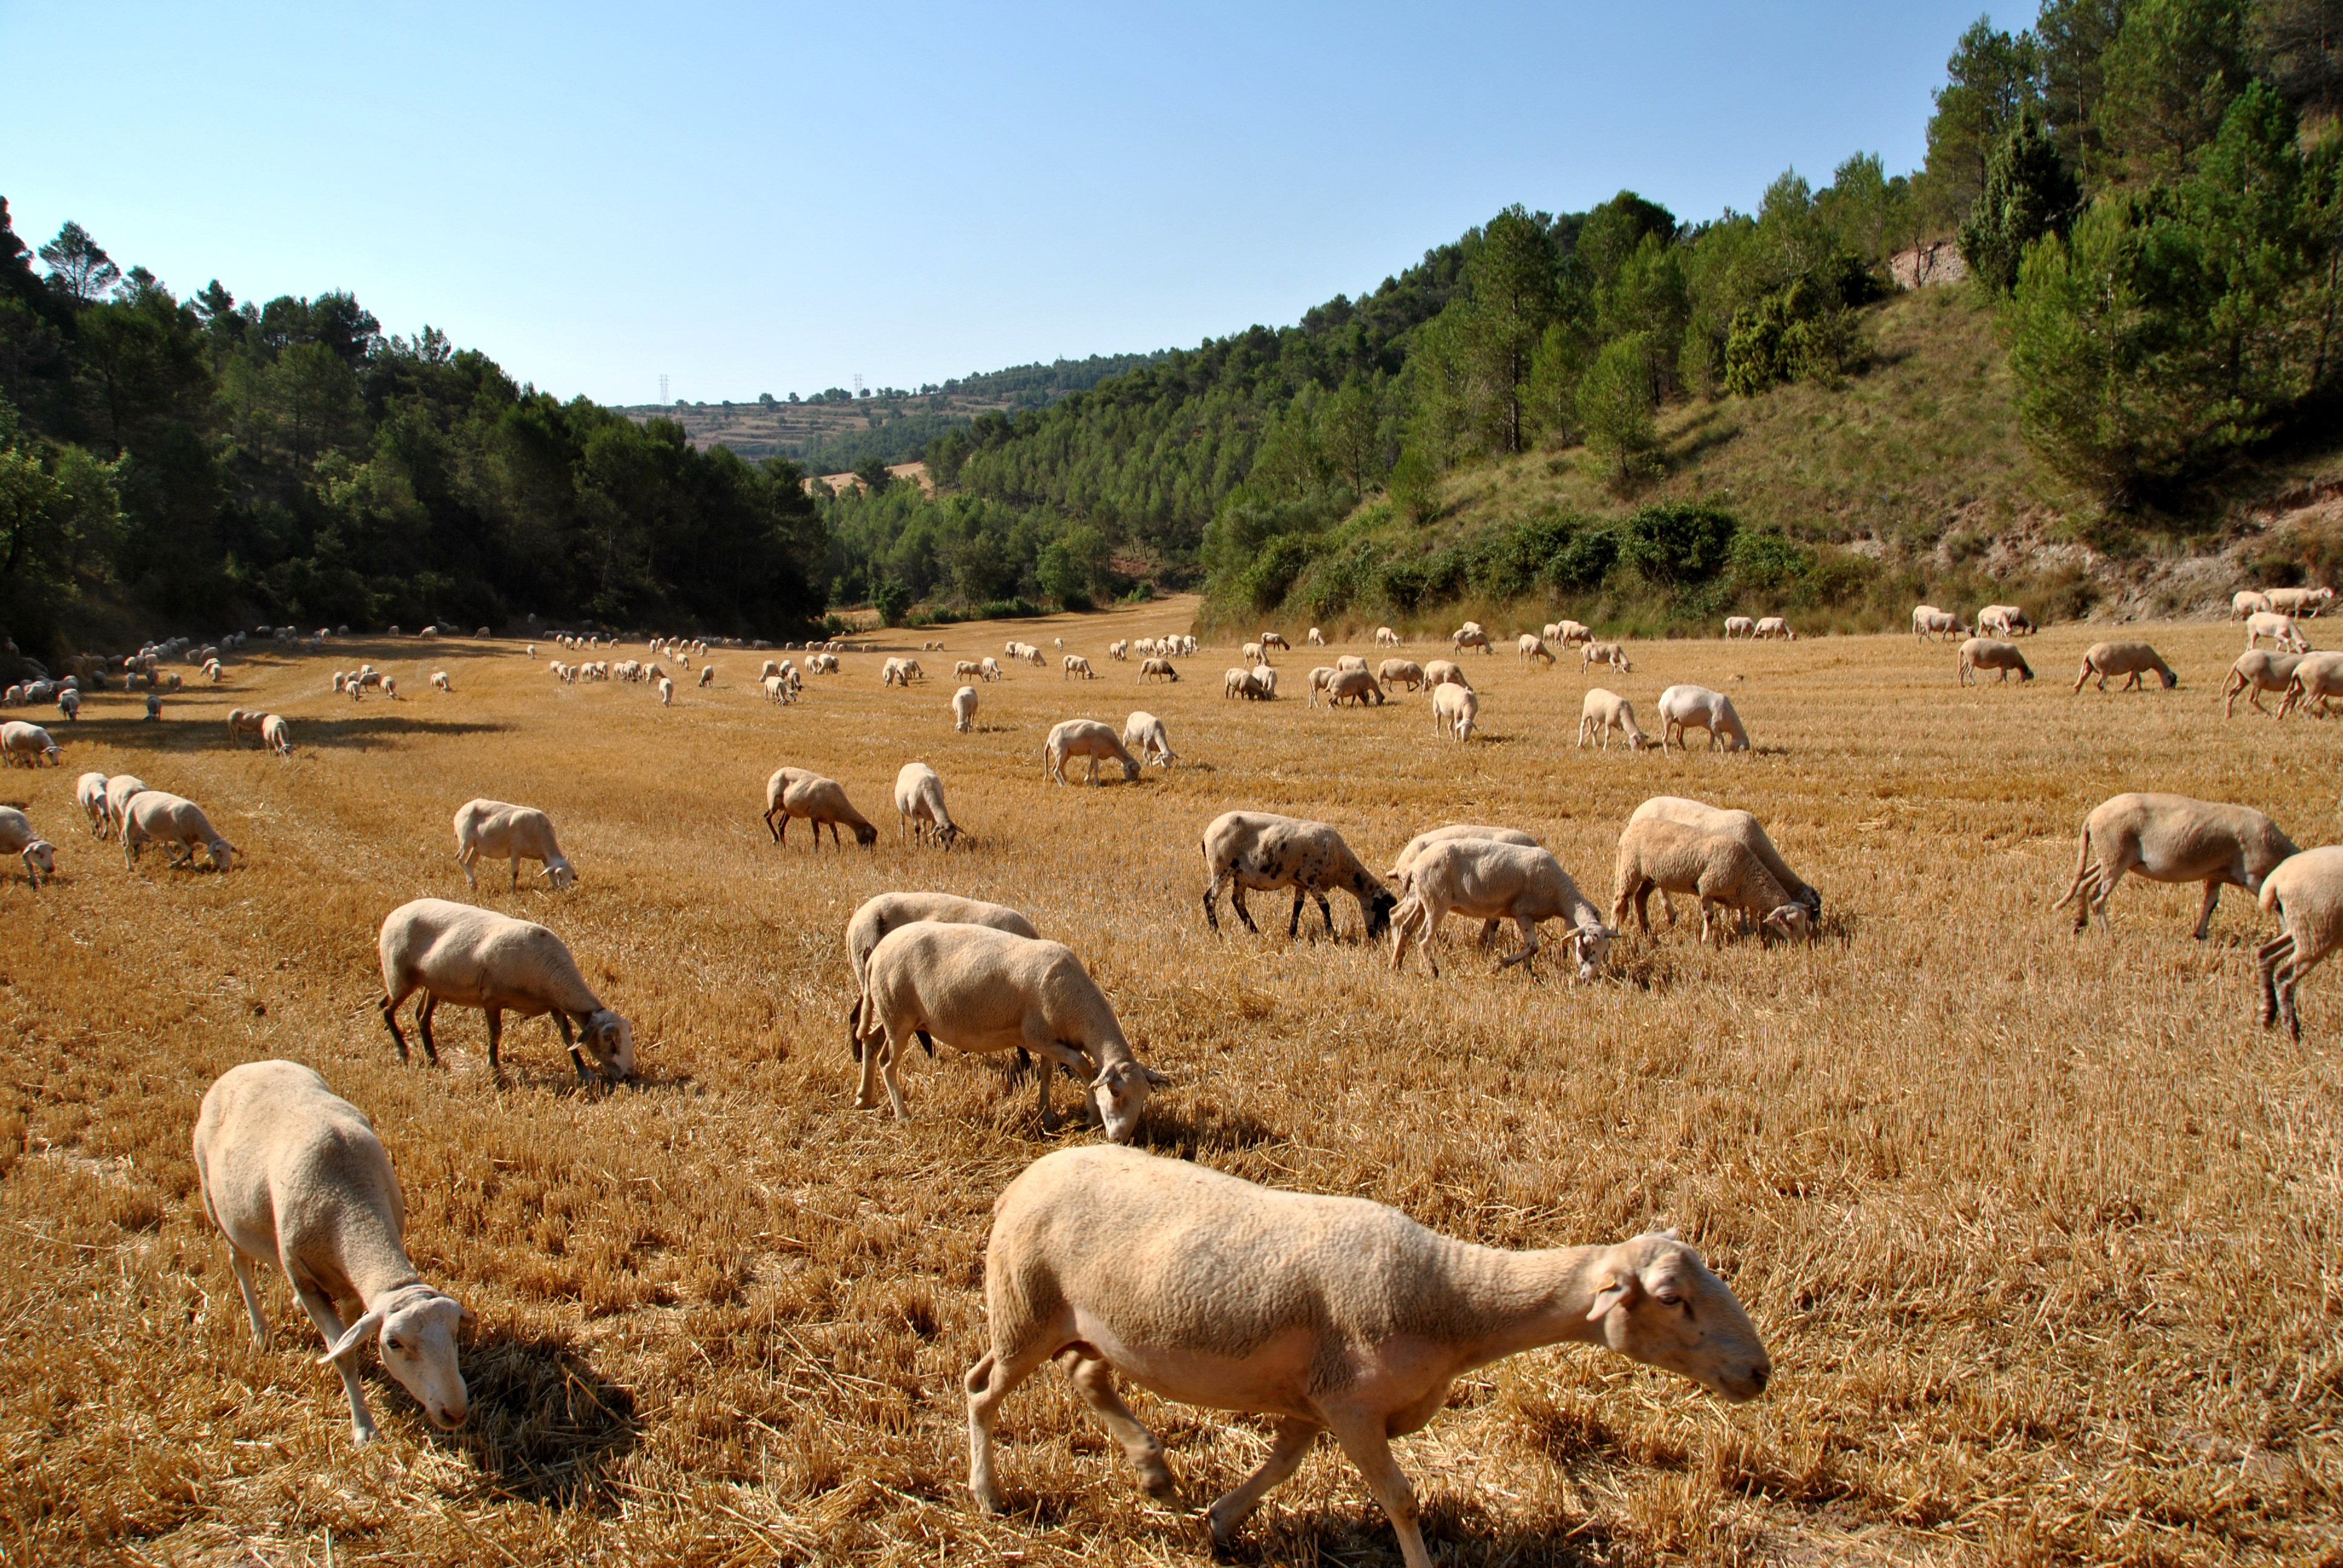
nature, field, farm, meadow, kid, animal, flock, wildlife, goat, herd, pasture, grazing, livestock, sheep, mammal, wool, fauna, lamb, grassland, farm animal, plateau, sheeps, rural area, cowbell, herding, goatherd